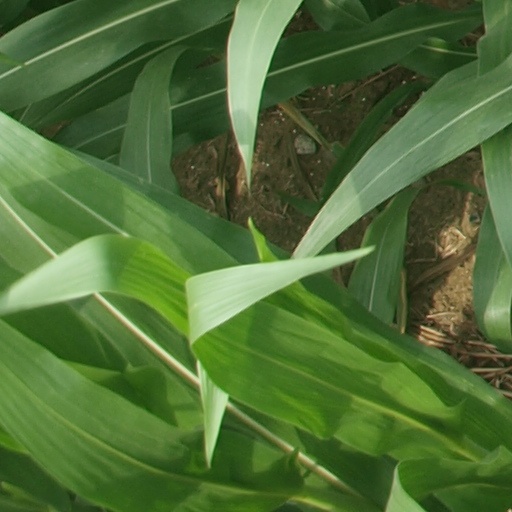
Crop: maize; corn